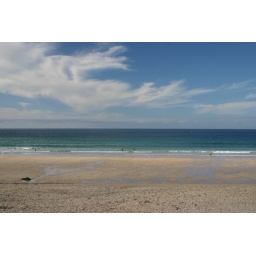
Some wonderful cloud formations against a fabulous blue sky over Porthmeor Beach